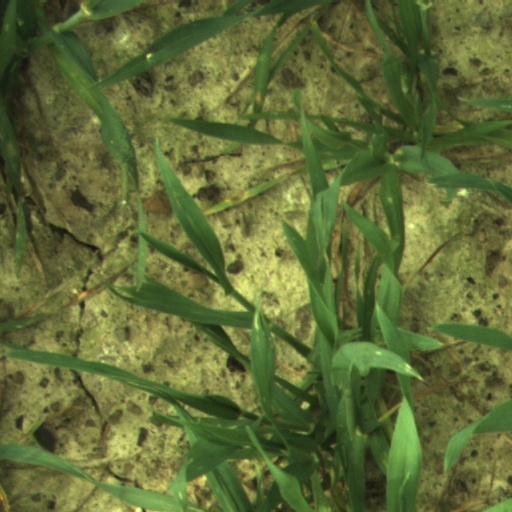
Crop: wheat